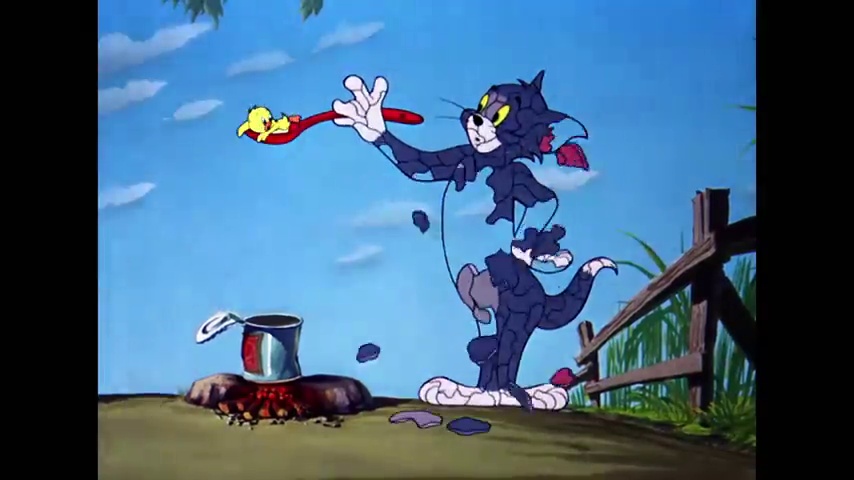
Portrait style: Cartoon Portrait